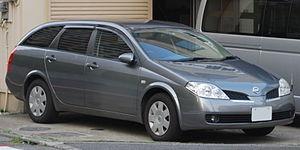
La Nissan Primera P12 est une automobile produite par Nissan de 2002 à 2007. Il s'agit de la troisième et dernière génération de Nissan Primera.